Cash crop

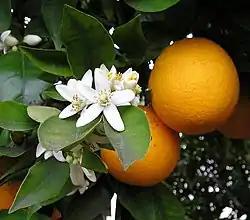
Oranges are a significant U.S. cash crop.

Cash cropping in the United States dates back to the colonial period with crops like tobacco, indigo, cotton and others farmed on massive scales on southern plantations primarily fueled by black slave labor, even after the end of slavery this system continued in some form with the share cropping system where farmers would live and work on large plantations for a share of the crop to sell themselves. Cash cropping of fruits rose to prominence after the baby boomer generation and the end of World War II. It was seen as a way to feed the large population boom and continues to be the main factor in having an affordable food supply in the United States. According to the 1997 U.S. Census of Agriculture, 90% of the farms in the United States are still owned by families, with an additional 6% owned by a partnership. Cash crop farmers have utilized precision agricultural technologies combined with time-tested practices to produce affordable food. Based upon United States Department of Agriculture (USDA) statistics for 2010, states with the highest fruit production quantities are California, Florida and Washington.